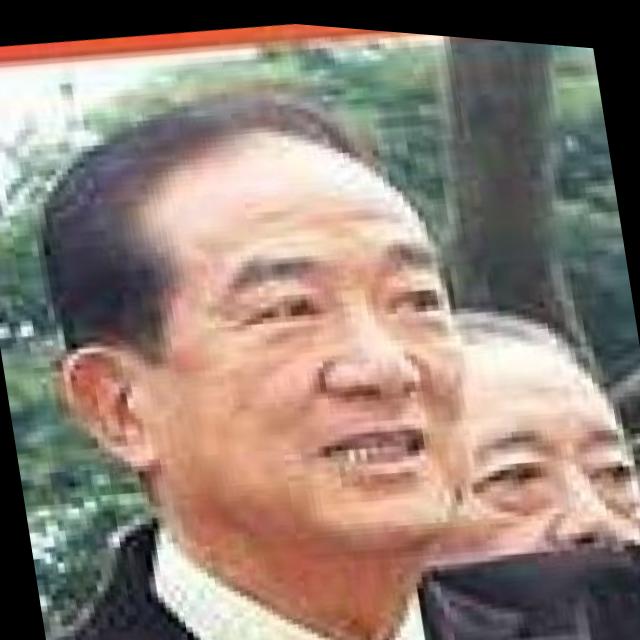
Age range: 45-64